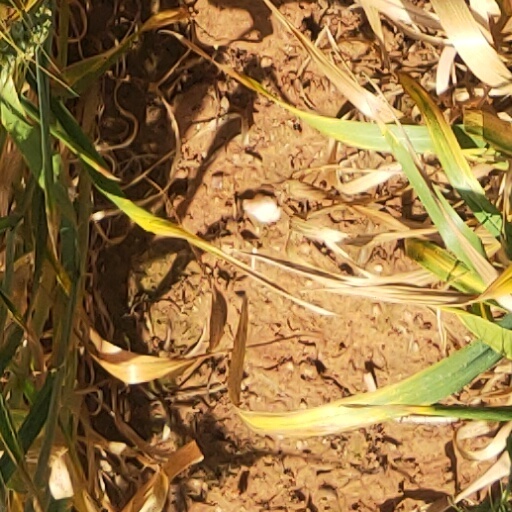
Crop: wheat